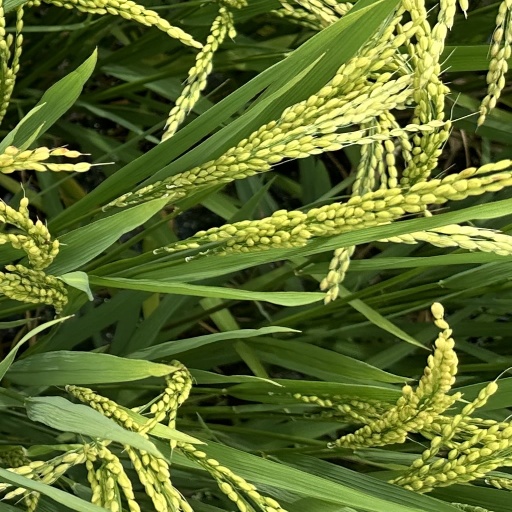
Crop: rice